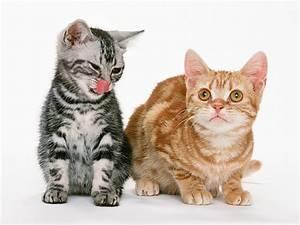
cat